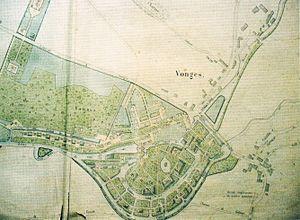
Plan de la poudrerie de Vonges en 1884 et montrant le réseau de canaux lié à la Bèze. Carte réalisée le 03/11/1884 (auteur inconnu).
La poudrerie nationale de Vonges est une ancienne poudrerie royale fondée en 1691 et nationalisée en 1905 située sur la commune de Vonges, en Côte-d'Or. Elle est exploitée entre 1930 et 1971 par l'état français puis entre 1971 jusqu'en 2007 par le groupe SNPE depuis 2008 par la société Titanobel.
La Bèze est une rivière française située dans le département de la Côte-d'Or, en Bourgogne-Franche-Comté. C'est un affluent de la Saône en rive droite et donc un sous-affluent du Rhône.
La poudre noire, parfois dénommée poudre à canon ou poudre à fusil, est le plus ancien explosif chimique connu. De couleur noire, elle est constituée d'un mélange déflagrant de soufre, de nitrate de potassium et de charbon de bois.